Heublein Tower

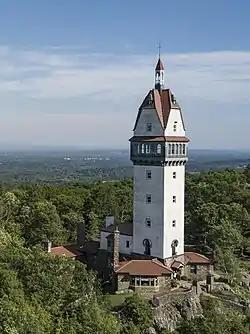

The Heublein Tower is located in Talcott Mountain State Park in Simsbury, Connecticut, United States and provides panoramic views of the Hartford skyline, the Farmington River Valley, and surrounding areas that are particularly spectacular in the fall. It was listed on the National Register of Historic Places in 1983.